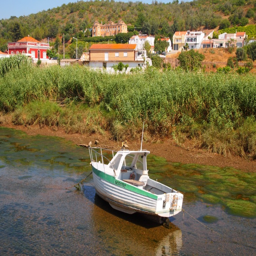
i guess the tide has gone out on this boat